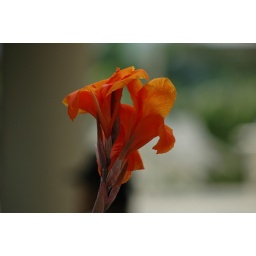
This flower I found near my house I took while using the aperture feature on the DSLR camera.